Rail transport in Victoria

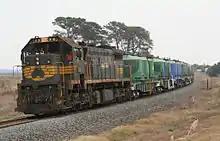
Pacific National operated freight train

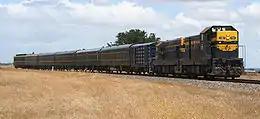
Heritage train in the Victorian Railways livery

The first railways in Victoria were operated by private companies, but when the companies failed or defaulted, the state government took over. The government agency was known as the "Department of Railways" from 1856 to 1883, when the "Victorian Railways Commissioners Act" established the Victorian Railways. In 1973 the "Railways (Amendment) Act 1972" passed management of the Railways from the Victorian Railways Commissioners to a Victorian Railways Board. In 1976 the railways were rebranded as VicRail.